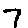
Label: 7